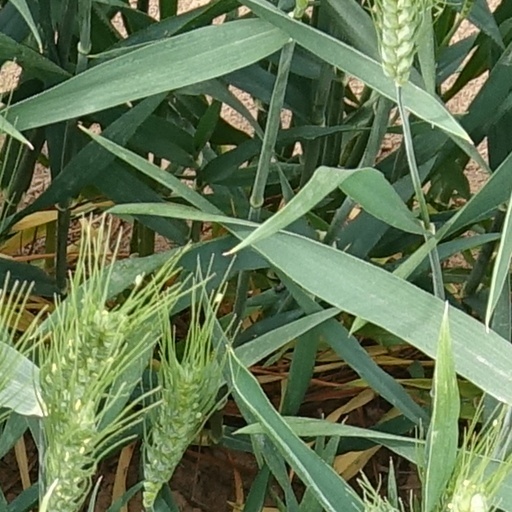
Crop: wheat